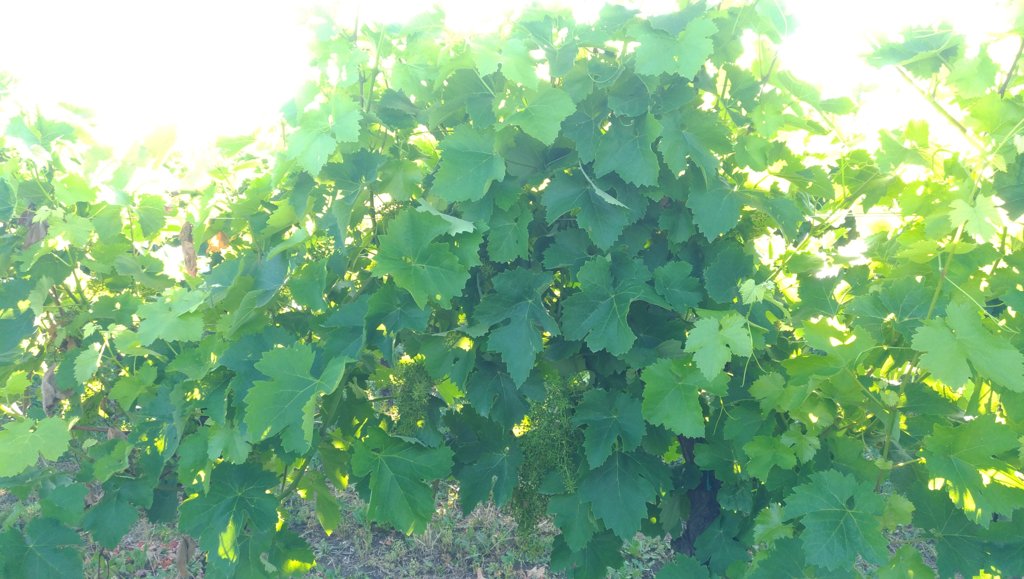
Berries visible: 0
Grape clusters: 0